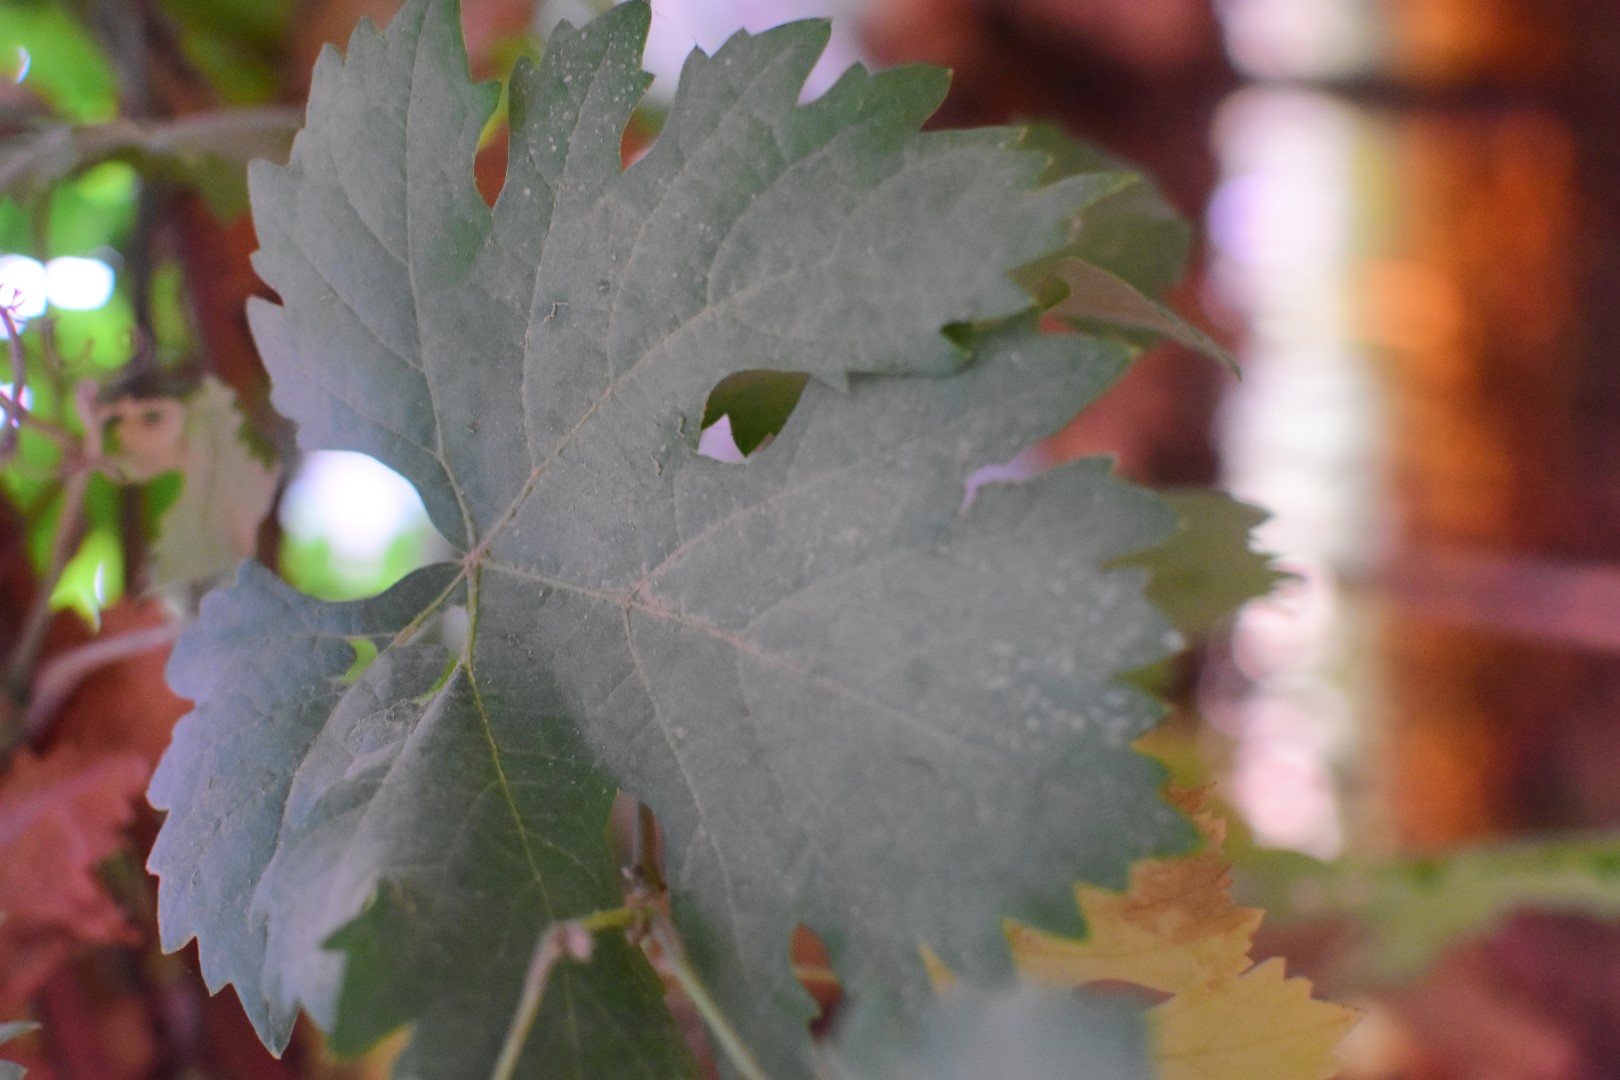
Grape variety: Aswud Balad